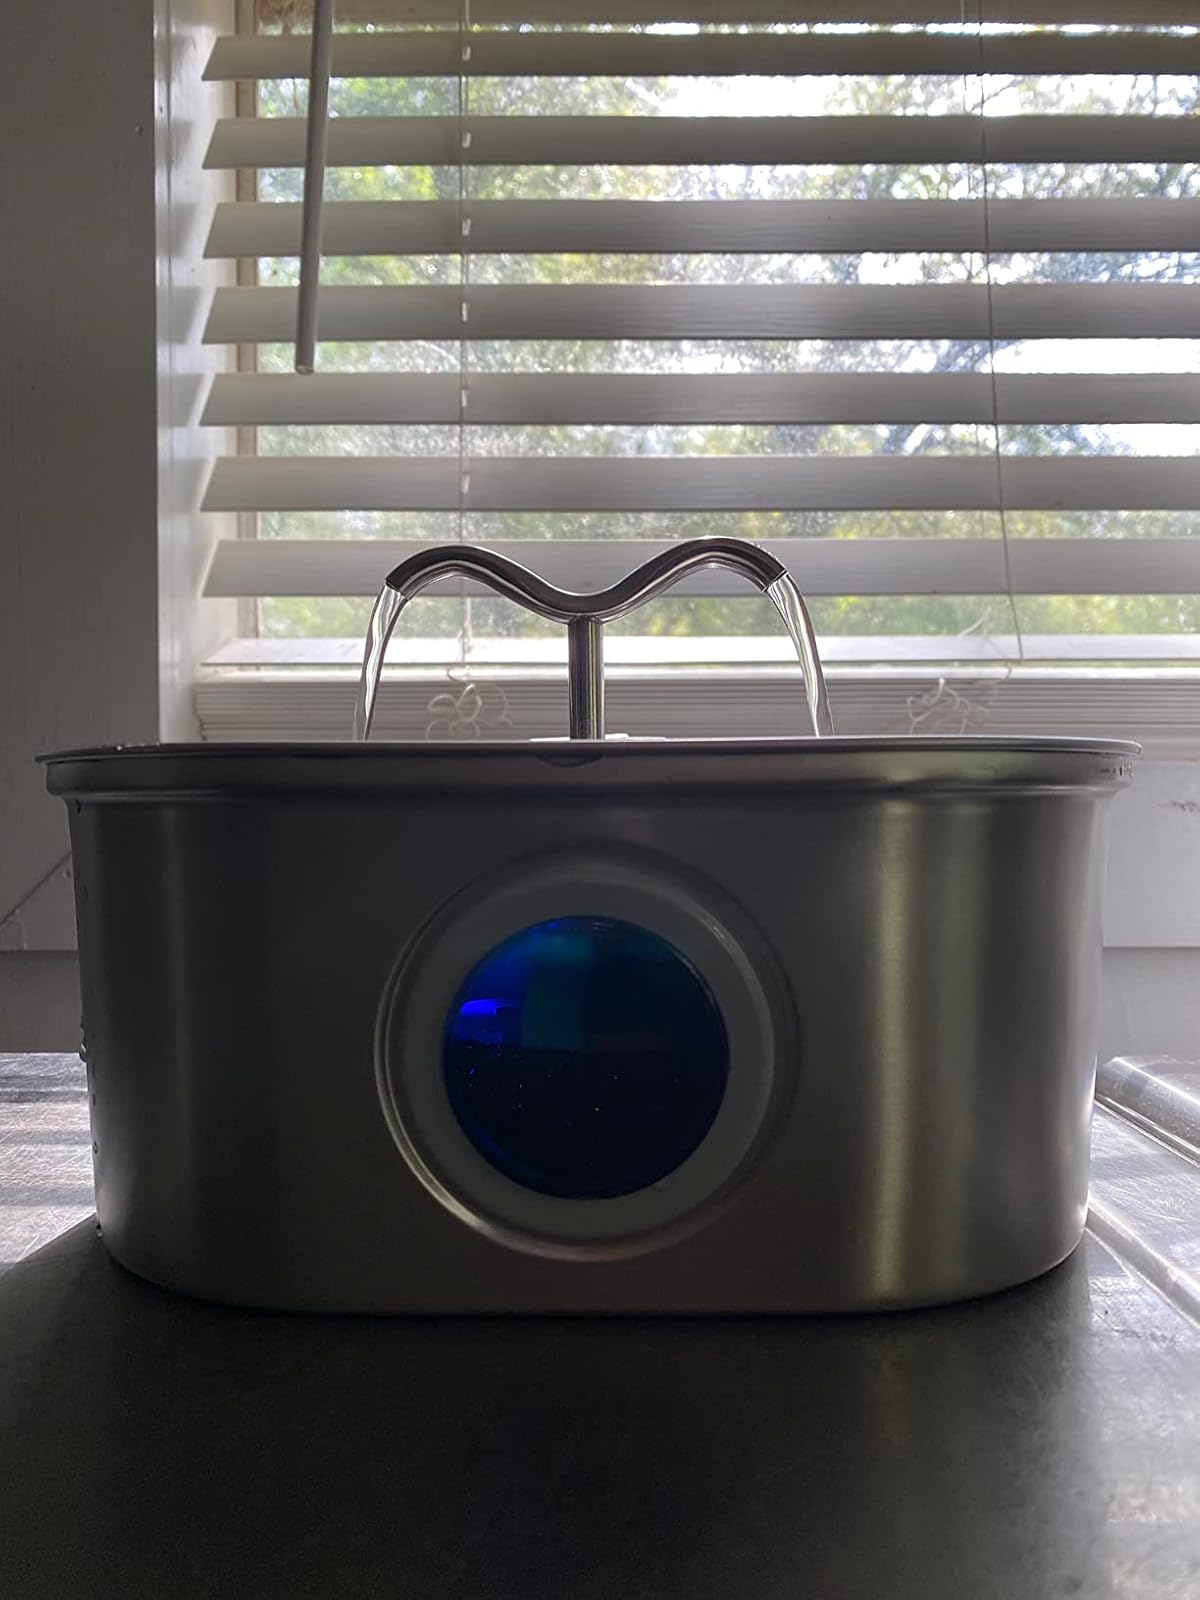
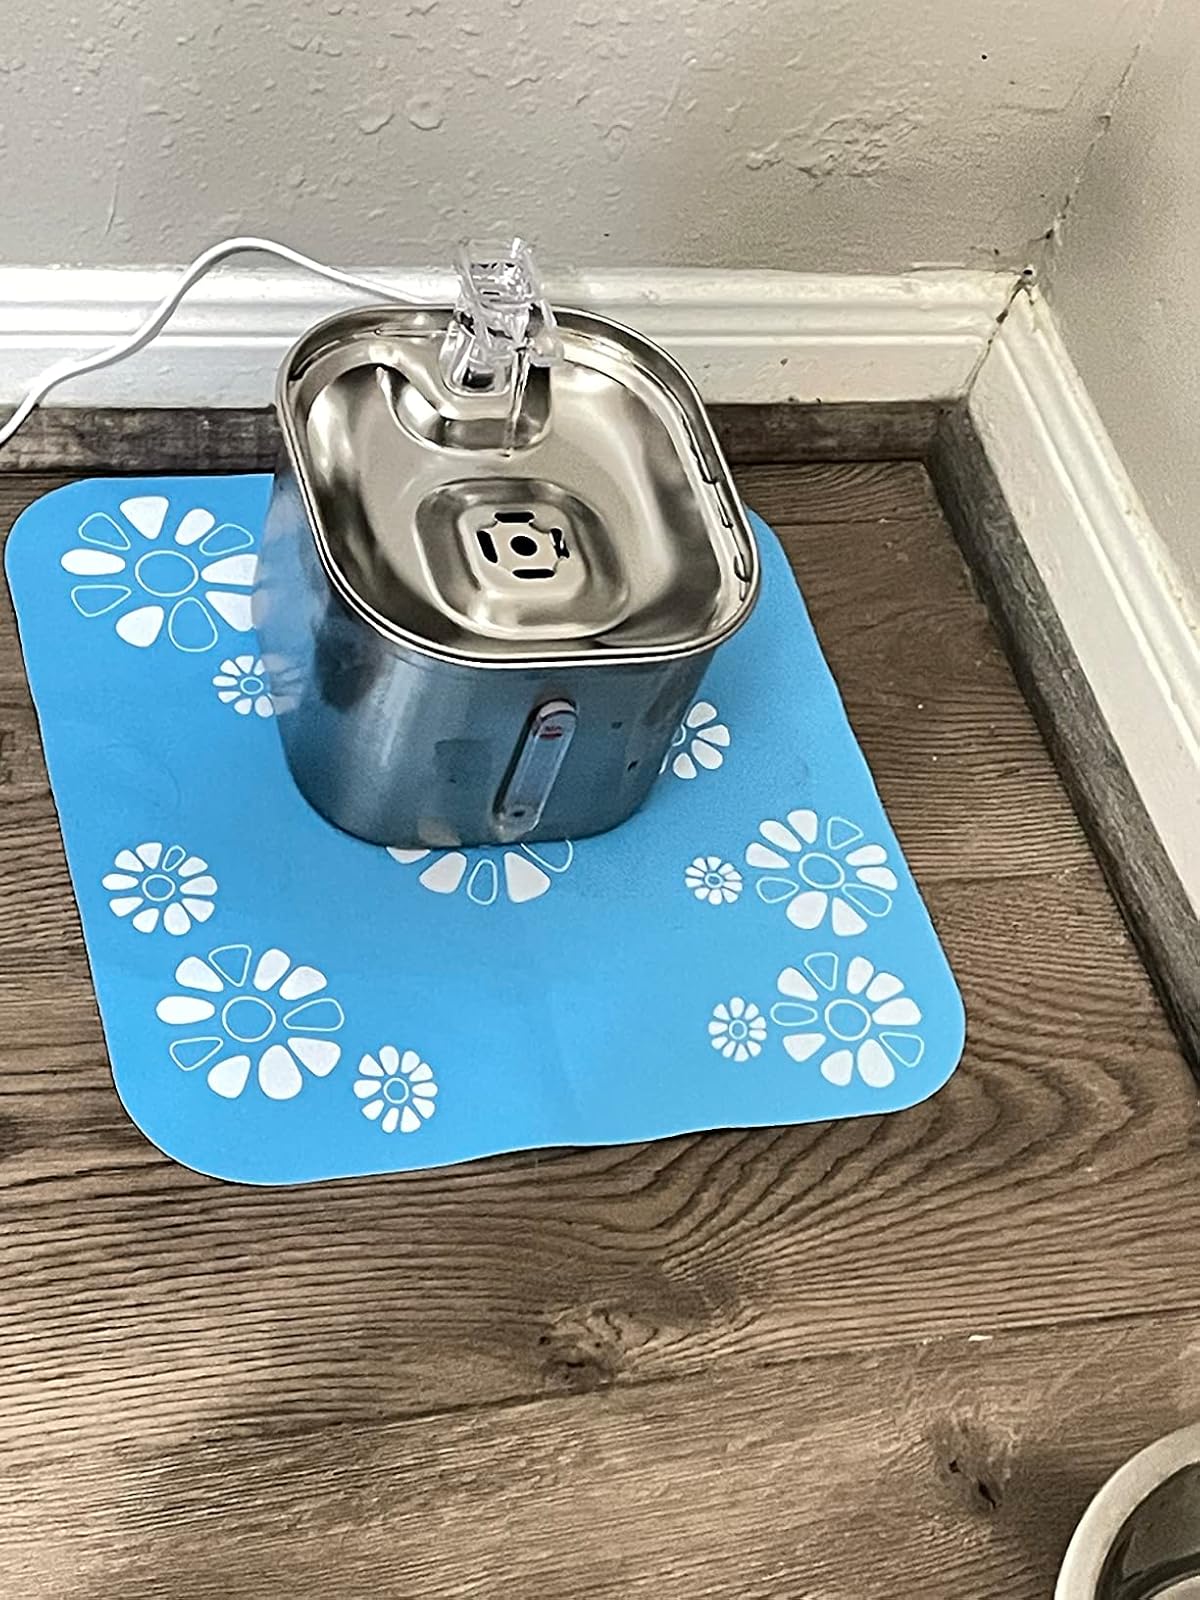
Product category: items_bowl
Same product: no